Khunjerab Pass

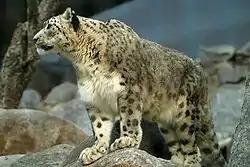
The snow leopard, an endangered species, is found in the Khunjerab National Park

The Khunjerab Pass holds several distinctions, including being the highest paved international border crossing globally and serving as the highest point along the Karakoram Highway. The construction of the road across this pass was completed in 1982, and it has since supplanted the previously unpaved Mintaka and Kilik passes as the principal route across the formidable Karakoram Range.